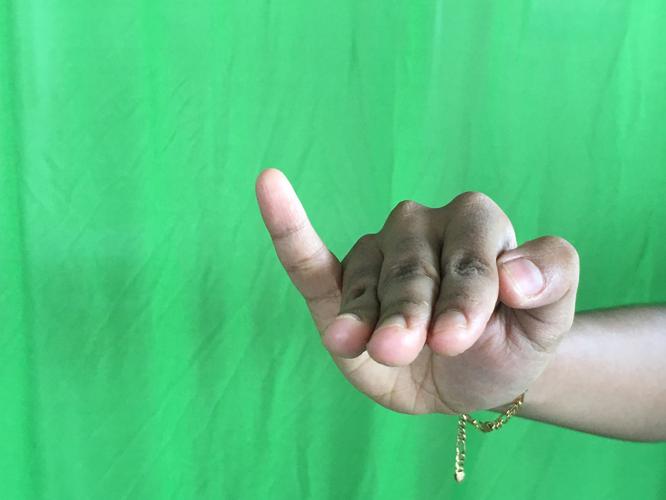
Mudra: Hamsapaksha
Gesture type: double_hand